Avezzano

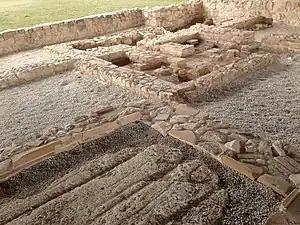
Roman Villa of Avezzano

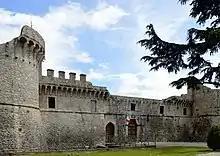
Orsini-Colonna castle

The Roman "villa rustica" in the locality of Macerine opened to the public in 2008. It was built in the 2nd century BC over an area of about 3,000 m belonging to the "ager publicus" of Alba Fucens. The farm was used by the settlers primarily for agricultural crops for the needs of the colony of Alba Fucens. The colony became a thriving and populous commercial centre and was connected to the surrounding area by a road paved with cobblestones.